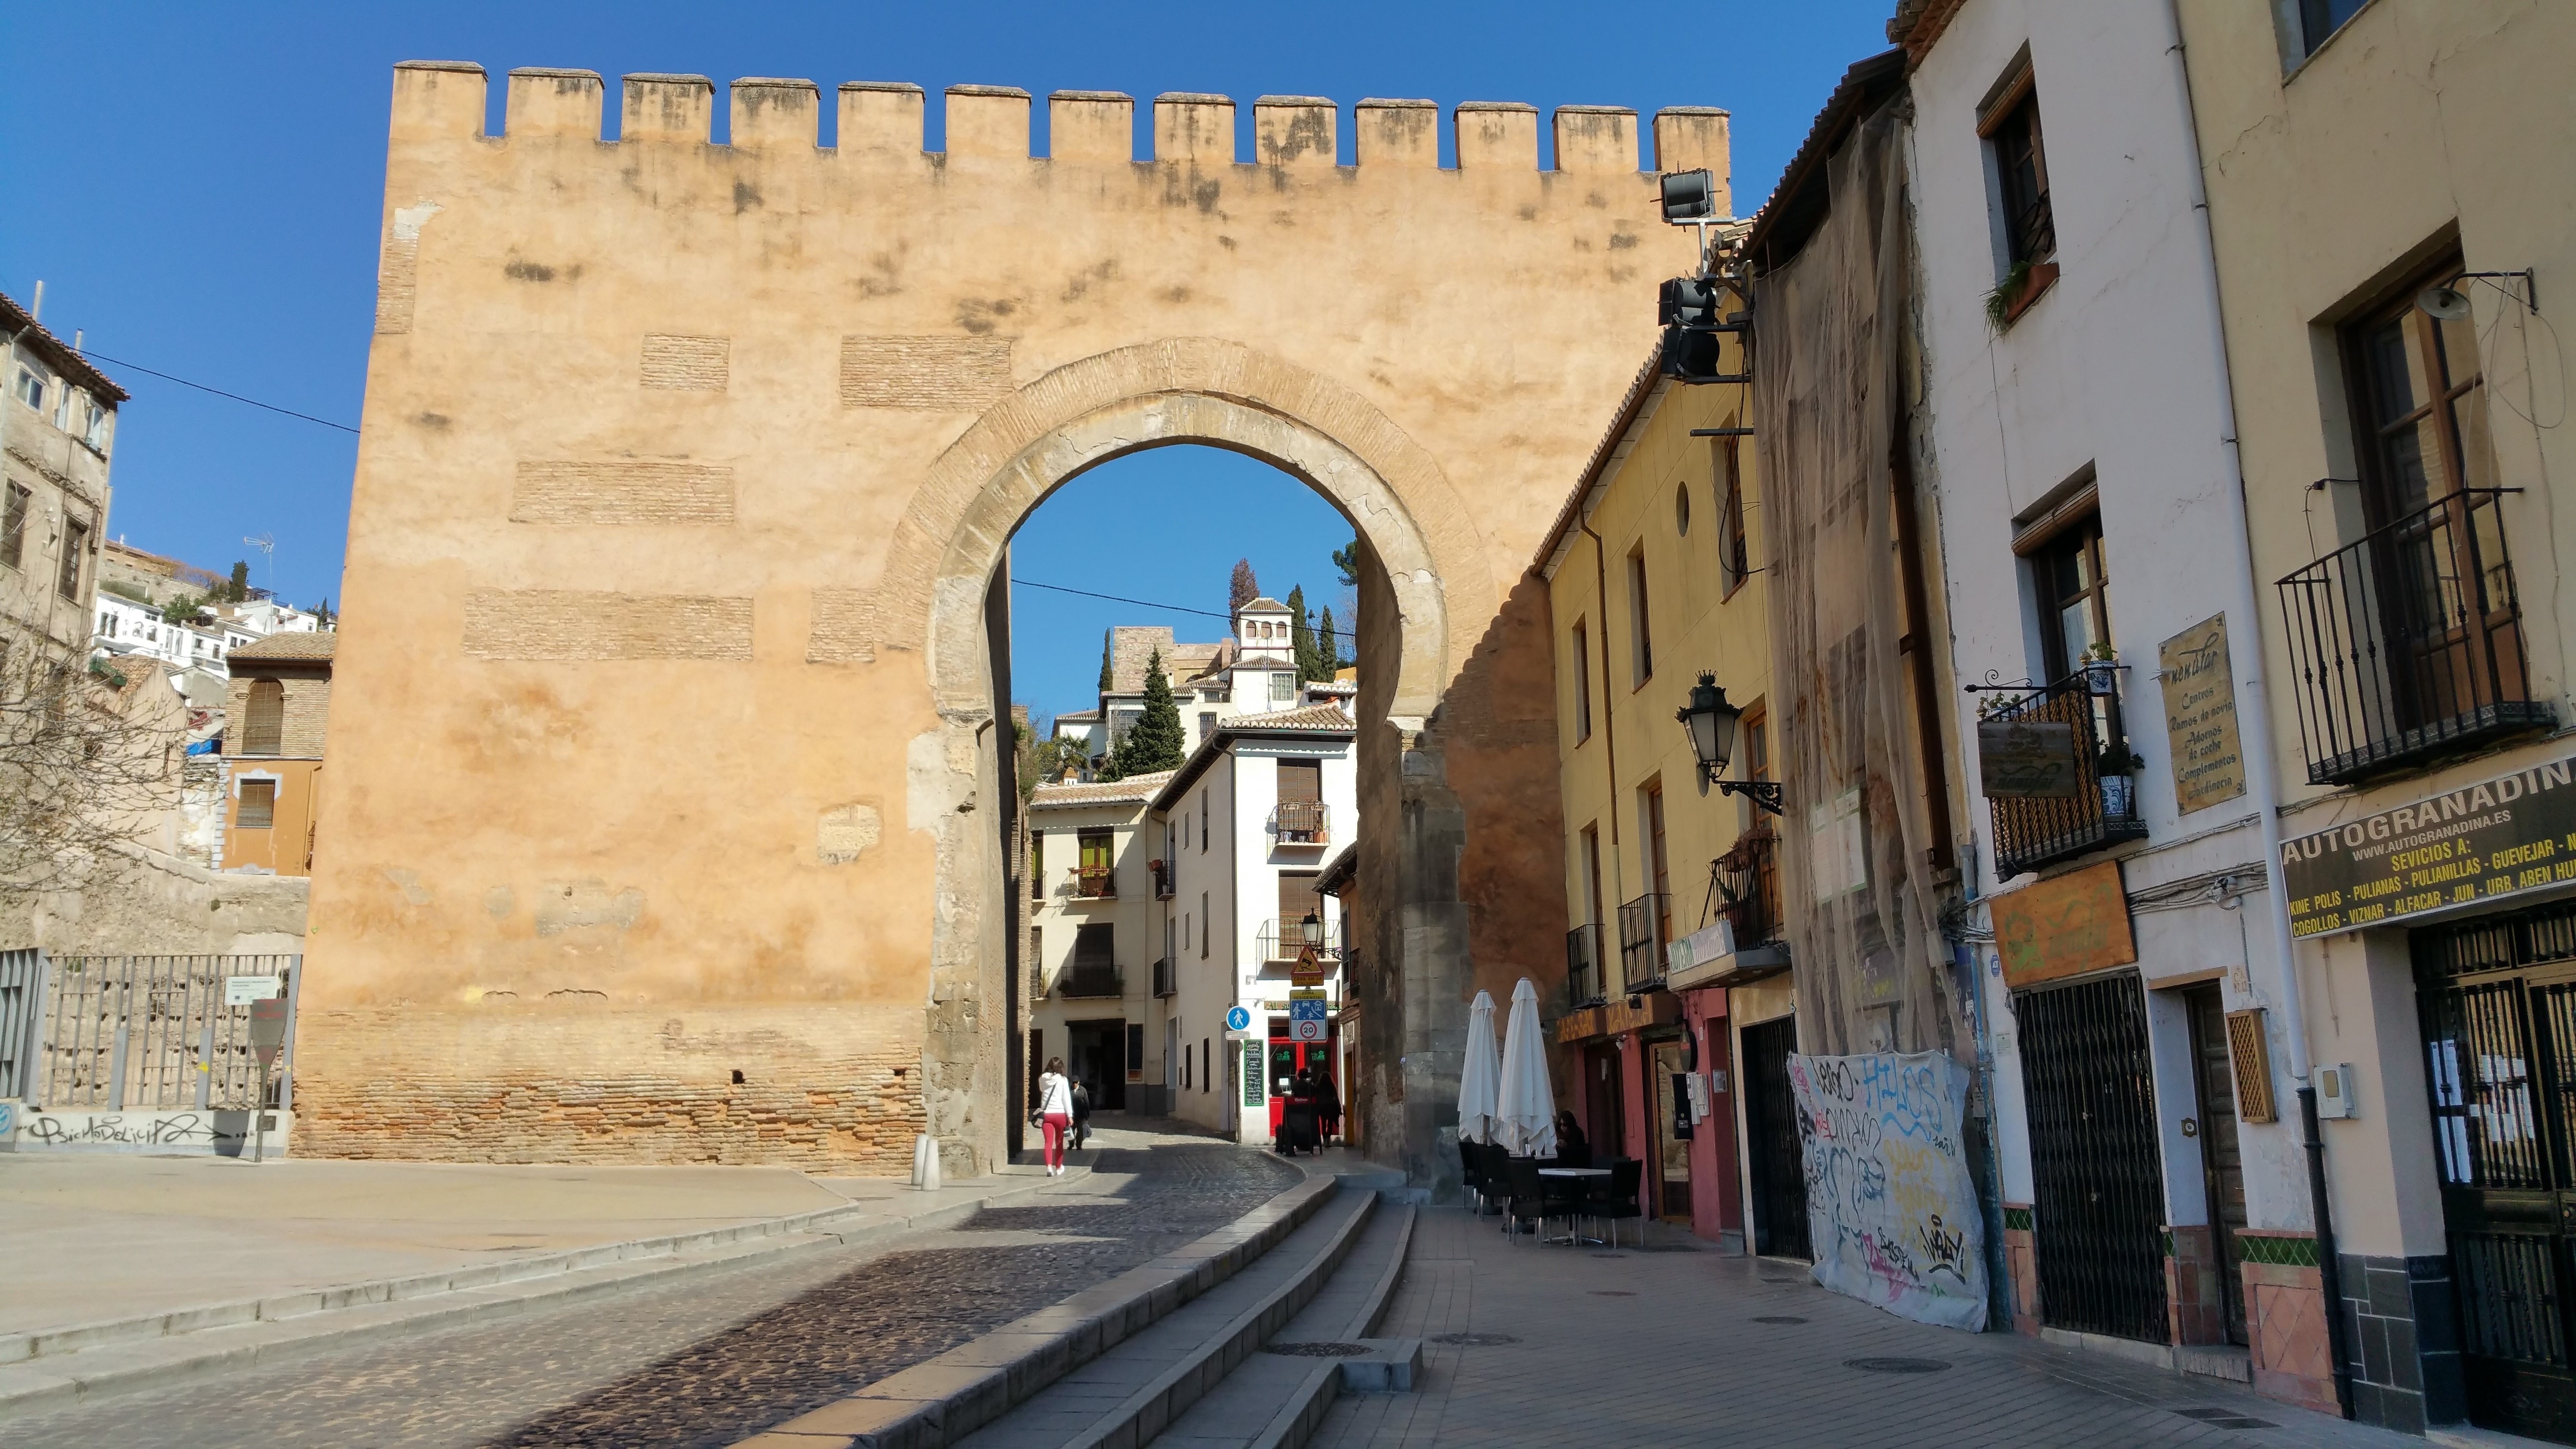
architecture, road, street, town, alley, cityscape, travel, facade, tourism, gate, lane, infrastructure, granada, elvira, neighbourhood, the gate of elvira, urban area, ancient history, human settlement